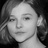
Emotion: neutral